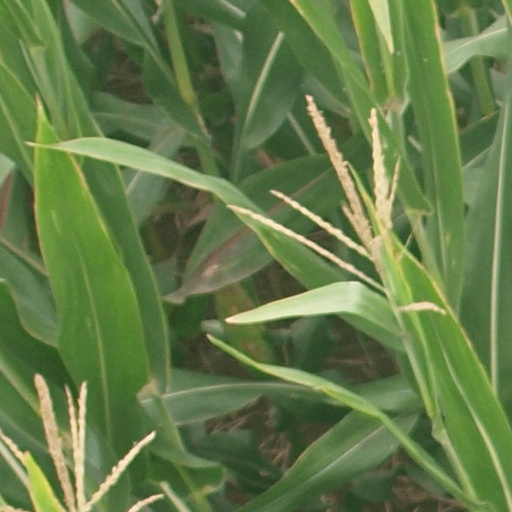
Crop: maize; corn